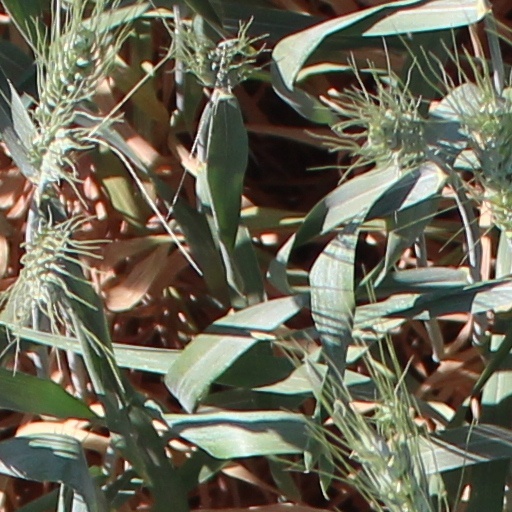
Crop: wheat